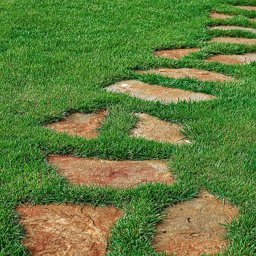
stone path in green grass as a background